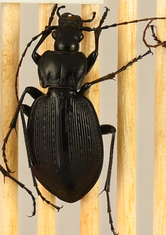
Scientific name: Carabus goryi
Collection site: Mountain Lake Biological Station NEON (MLBS), plot MLBS_011